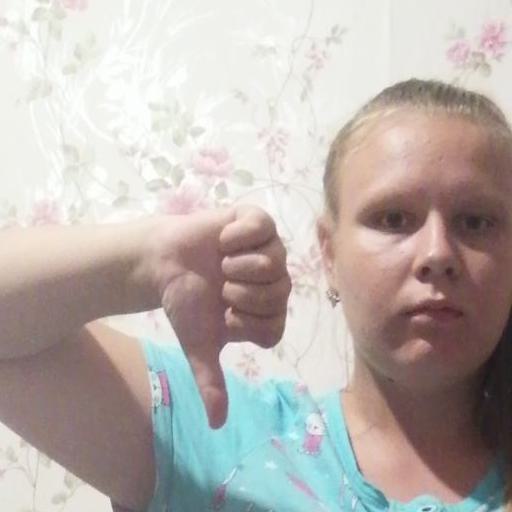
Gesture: dislike